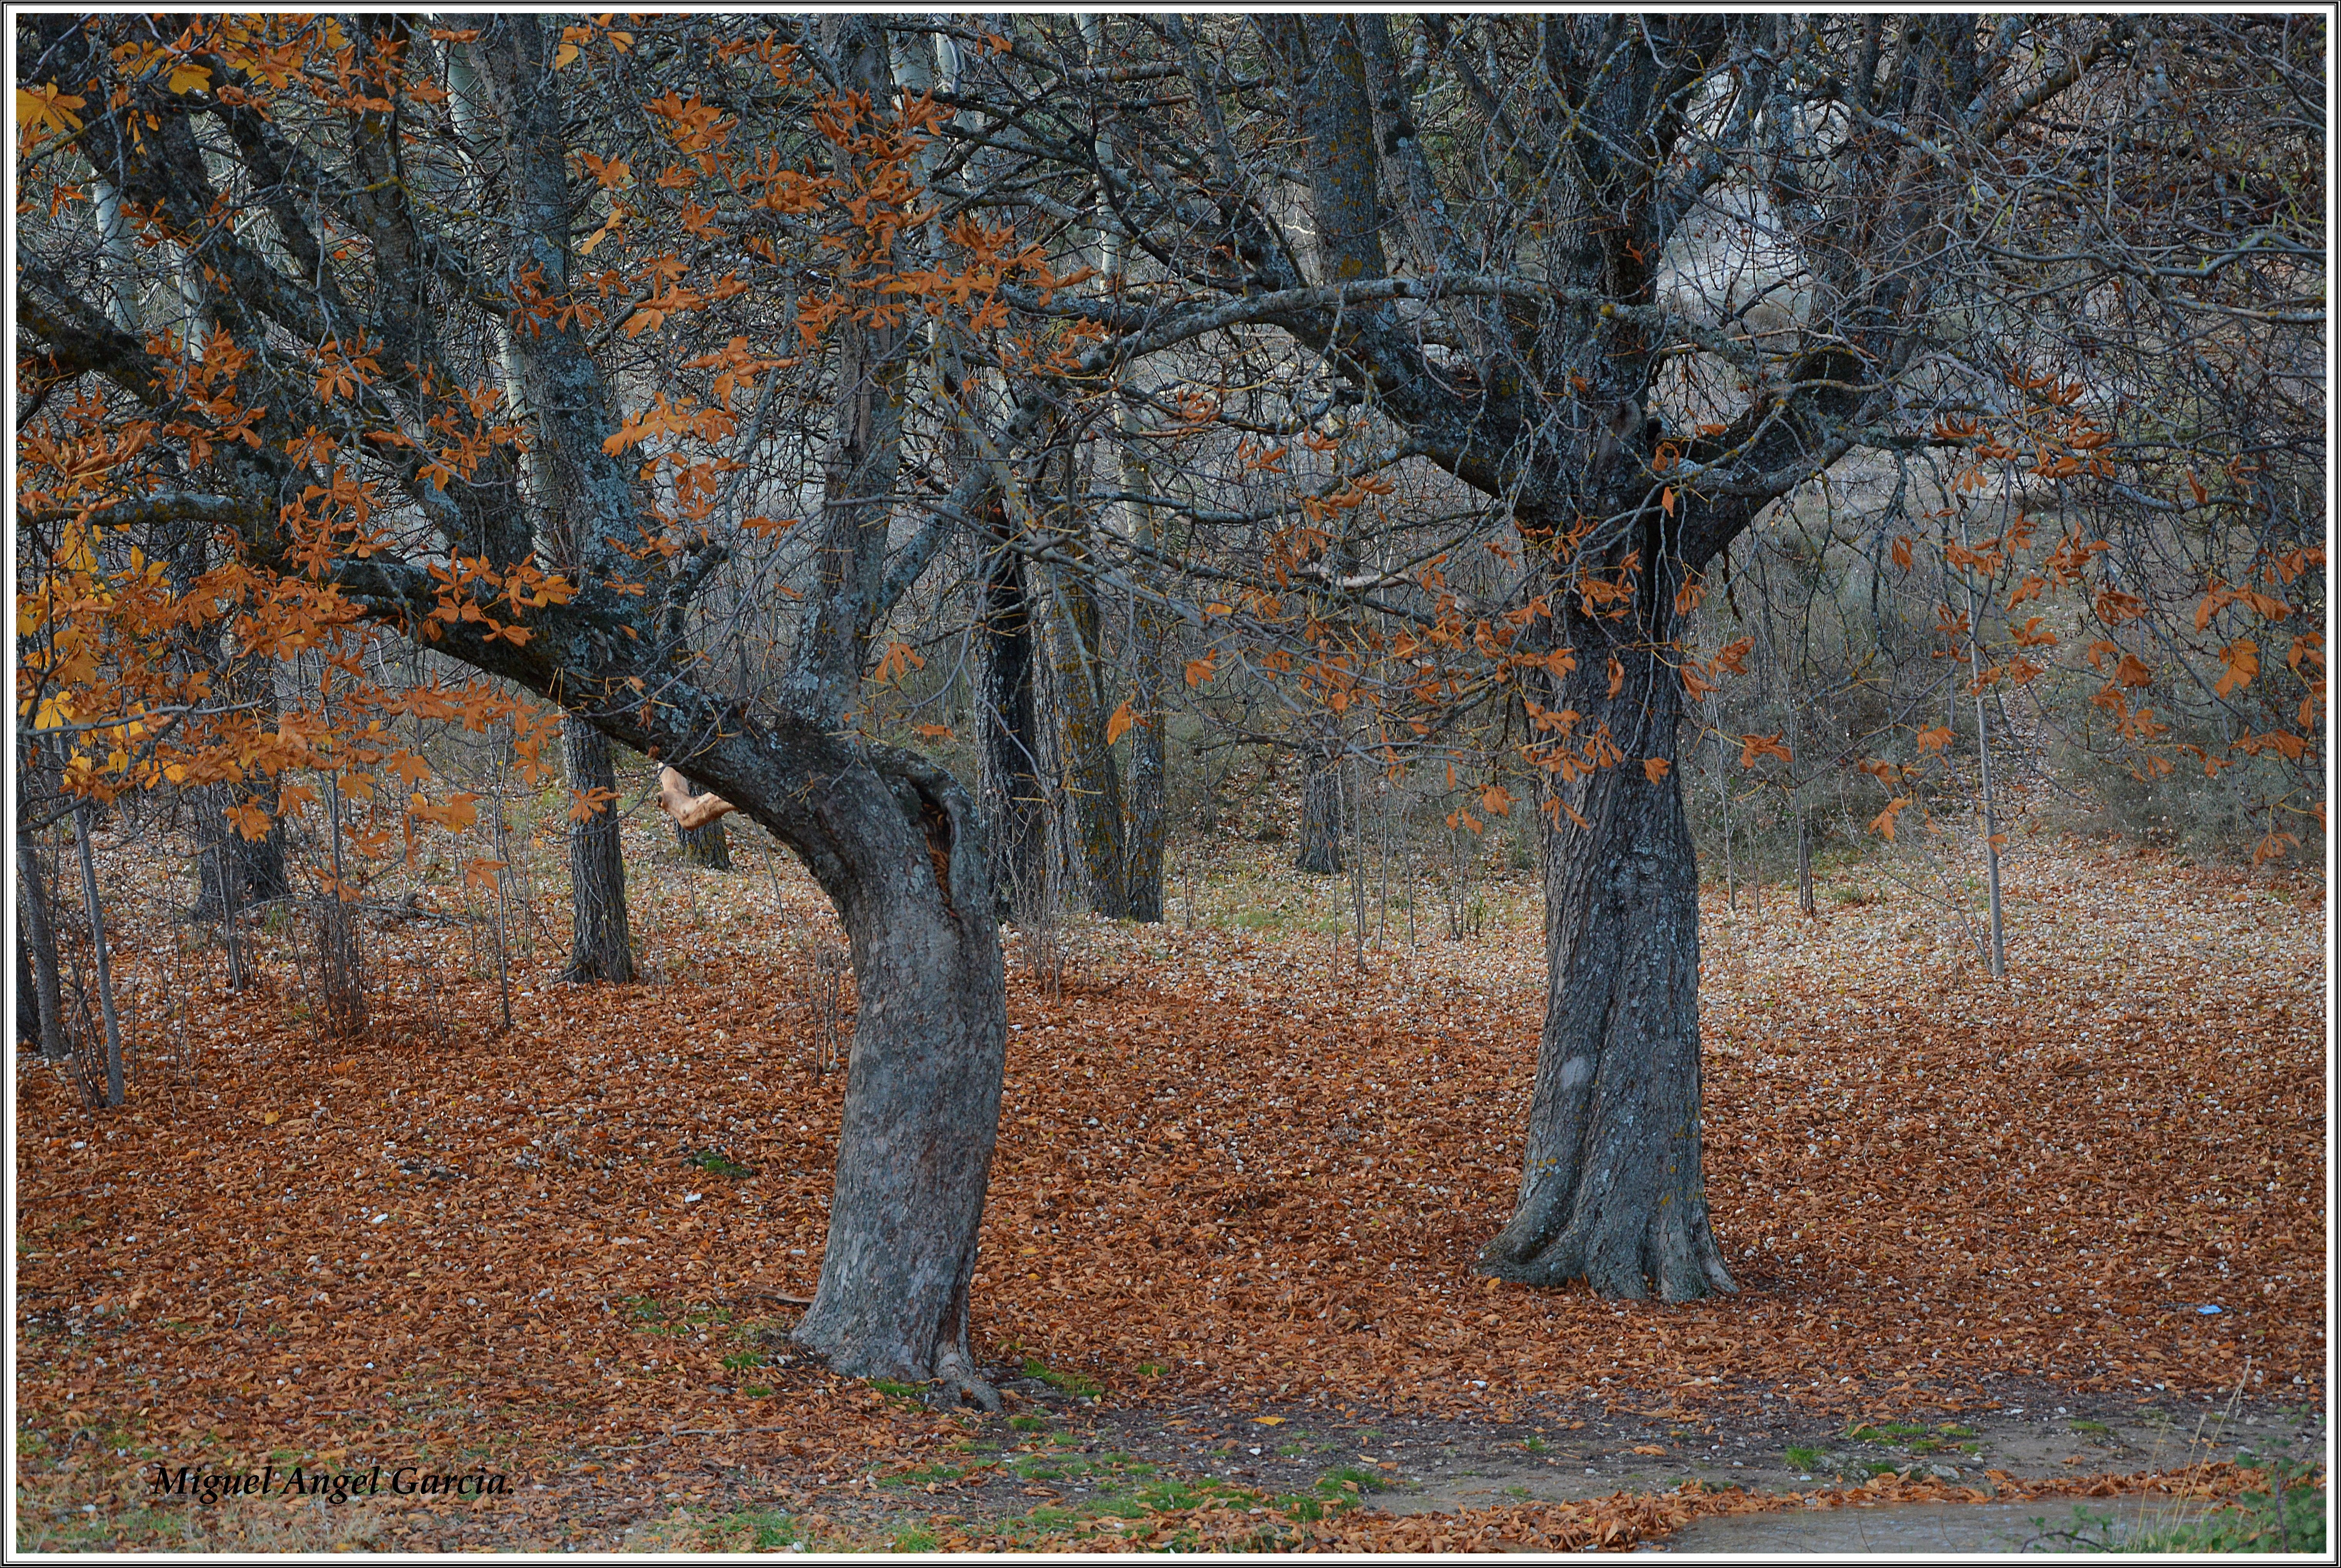
tree, forest, branch, plant, wood, texture, leaf, trunk, birch, autumn, season, material, painting, cool image, woodland, i, modern art, woody plant